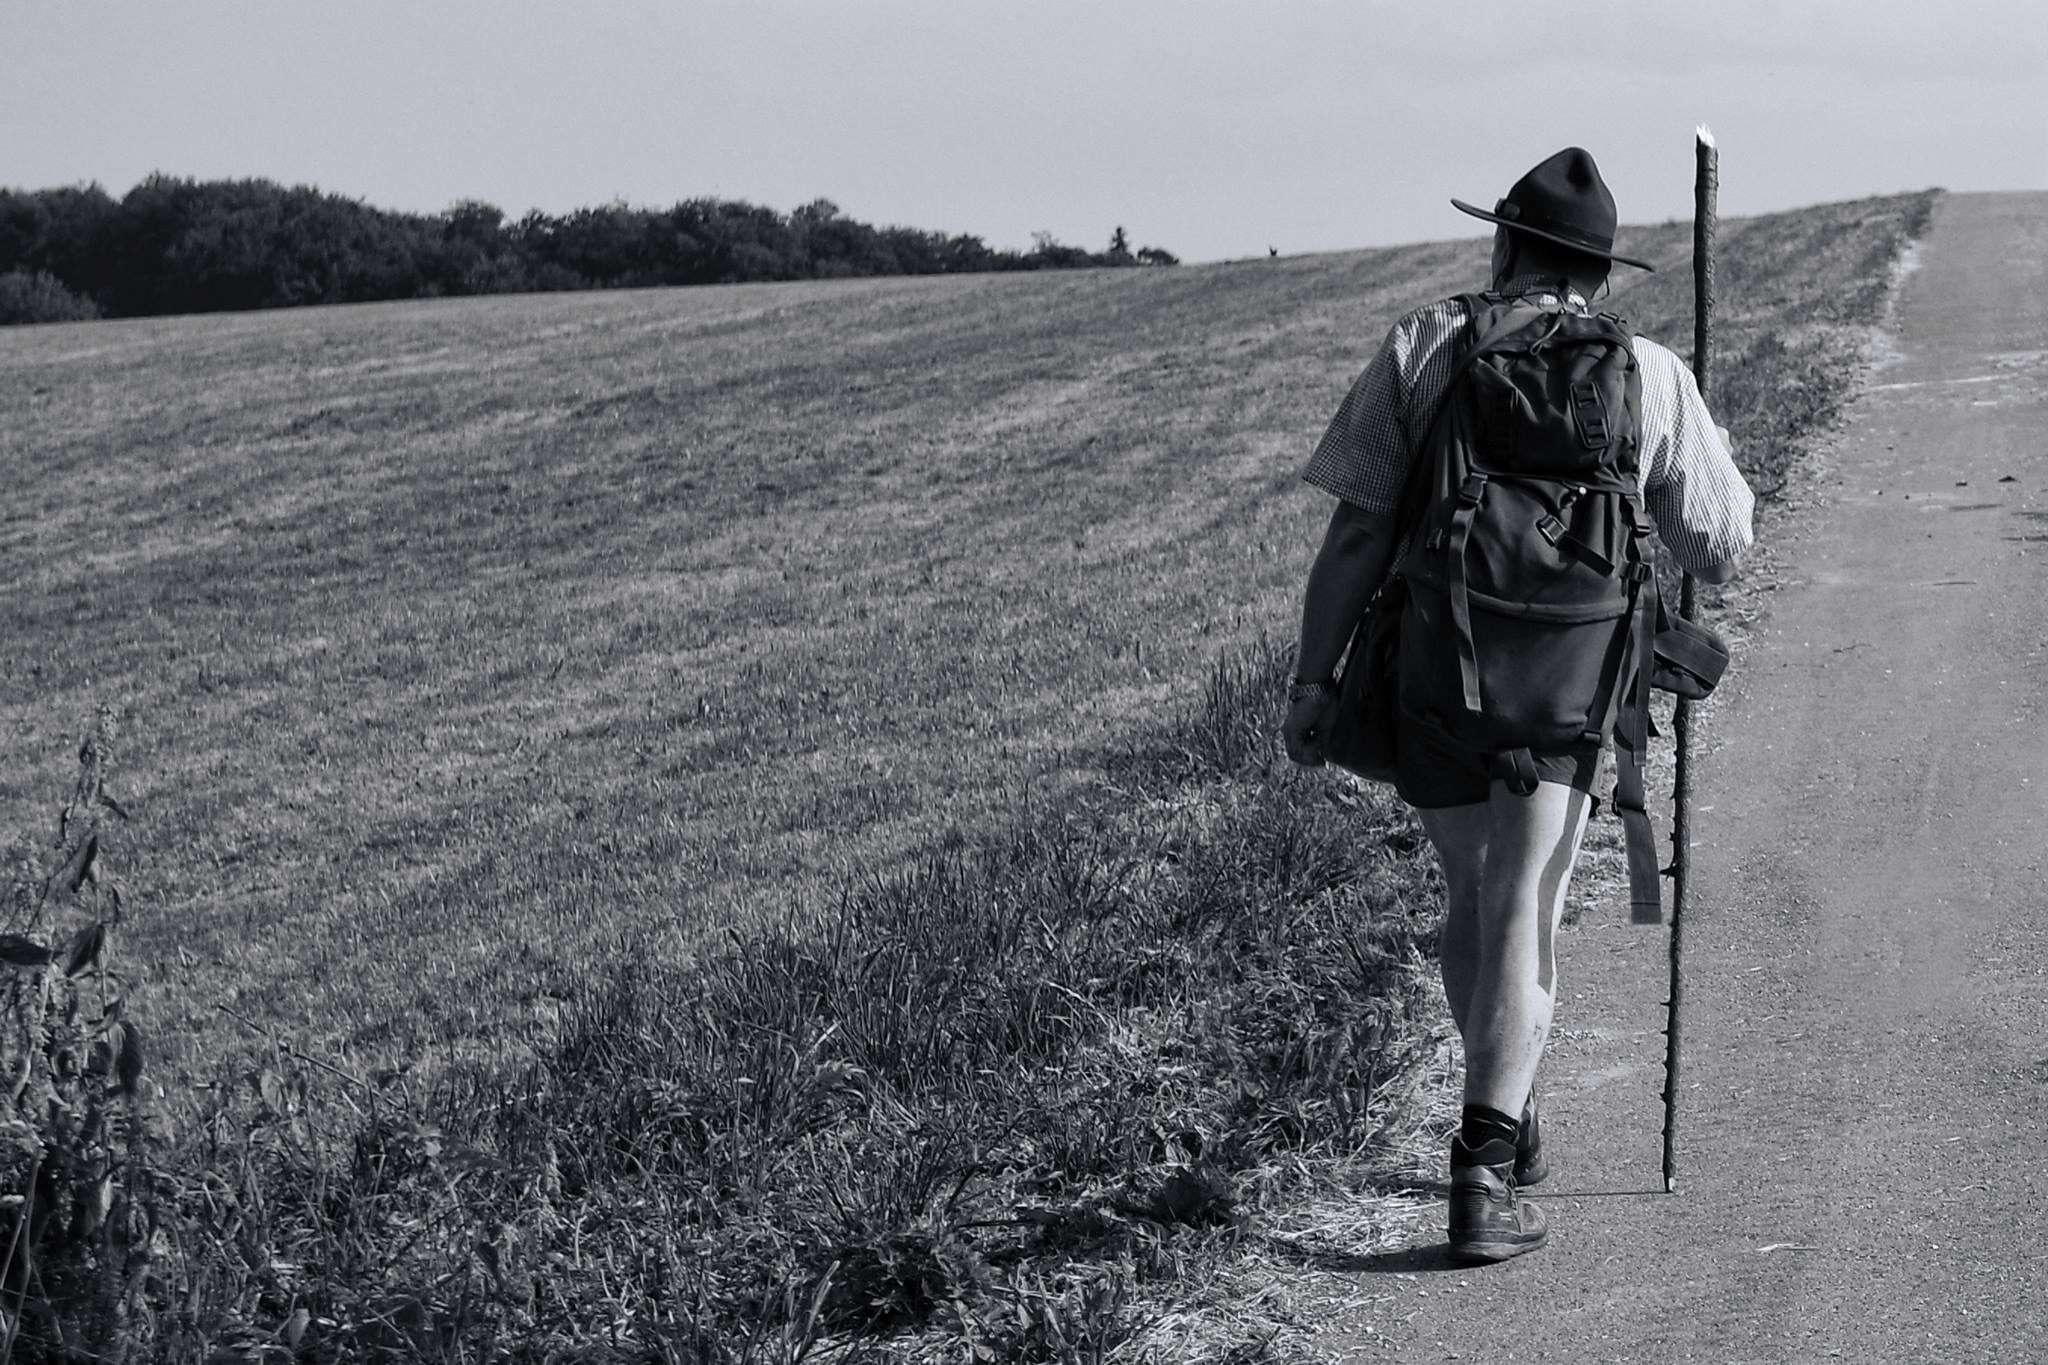
photograph, black, black and white, winter, monochrome, monochrome photography, season, rural area, walking